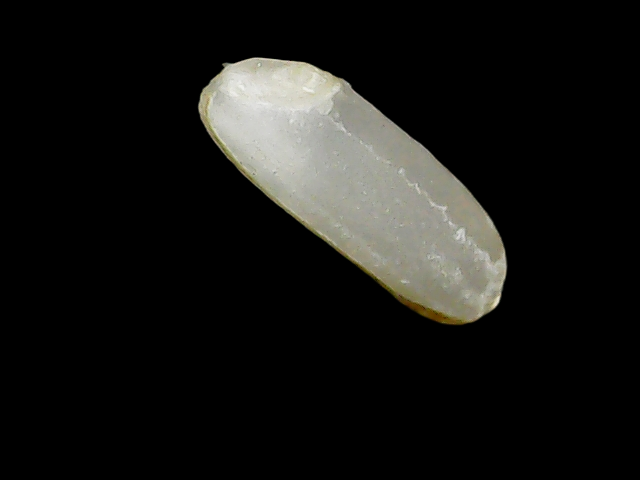
Rice variety: Binadhan7